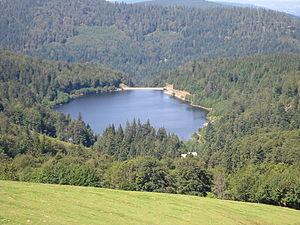
Le lac de la Lande est un lac artificiel et un barrage hydroélectrique situé sur la commune de La Bresse, dans les Vosges.
La Bresse est une commune de montagne située dans le Nord-Est de la France, dans le département des Vosges, région Grand Est. C'est le bureau centralisateur du canton de La Bresse. La Bresse est le centre principal d'une agglomération de quatorze communes et 24 848 habitants, l'aire urbaine de La Bresse. Elle fait partie de la Communauté de communes des Hautes Vosges. Elle est réputée pour ses activités de montagne et ses stations de sports d'hiver, en particulier celle de La Bresse-Hohneck, la plus grande et plus haute station de ski du Nord-Est de la France, son point le plus élevé se trouvant à 1 350 m d'altitude.
La route des Crêtes fut créée pendant la Première Guerre mondiale dans un but stratégique afin d’assurer la logistique et la défense sur le front des Vosges. Longue de 88 kilomètres, la route des Crêtes des Vosges s'étend entre Sainte-Marie-aux-Mines au nord et Uffholtz au sud à proximité de Cernay. Elle passe du nord au sud par le col du Bonhomme, le col de la Schlucht, le massif du Hohneck, le Markstein, le Grand Ballon et le Vieil Armand. Son point le plus élevé est à 1 343 m au col du Grand Ballon. En hiver, elle est fermée au nord entre le col de la Schlucht et le col du Calvaire pour faire place aux pistes de ski de fond, et entre le col du Bonhomme et le col des Bagenelles et au sud entre le Grand Ballon et les pistes de ski de La Bresse-Kastelberg.
La réserve naturelle nationale de la Tourbière de Machais est une réserve naturelle nationale de Lorraine, dans la région Grand Est. Créée en 1988, elle s’étend sur 145 hectares et protège la dernière et plus importante tourbière flottante intacte du massif des Vosges.